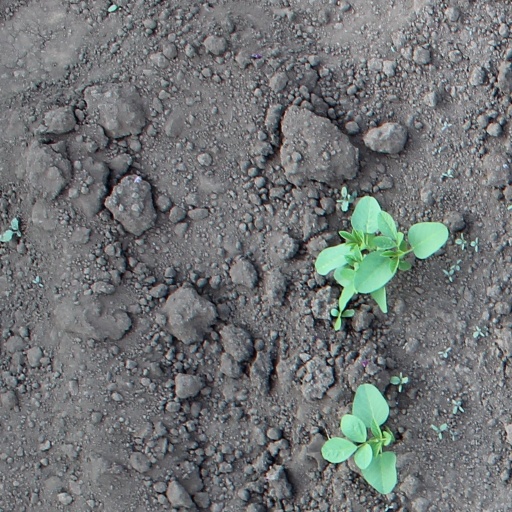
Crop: soybean